De rerum natura

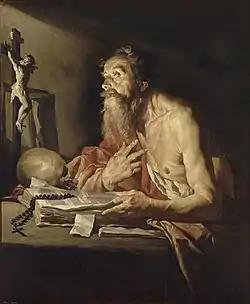
St. Jerome contended in his "Chronicon" that Cicero amended and edited . This assertion has been hotly debated, with most scholars thinking it was a mistake on Jerome's part.

After the poem was rediscovered and made its rounds across Europe and beyond, numerous thinkers began to see Lucretius's Epicureanism as a "threat synonymous with atheism." Some Christian apologists viewed as an atheist manifesto and a dangerous foil to be thwarted. However, at that time the label was extremely broad and did not necessarily mean a denial of divine entities (for example, some large Christian sects labelled dissenting groups as atheists). What is more, Lucretius does not deny the existence of deities; he simply argues that they did not create the universe, that they do not care about human affairs, and that they do not intervene in the world. Regardless, due to the ideas espoused in the poem, much of Lucretius's work was seen by many as a direct challenge to theistic, Christian belief. The historian Ada Palmer has labelled six ideas in Lucretius's thought (viz. his assertion that the world was created from chaos, and his denials of Providence, divine participation, miracles, the efficacy of prayer, and an afterlife) as "proto-atheistic". She qualifies her use of this term, cautioning that it is not to be used to say that Lucretius was himself an atheist in the modern sense of the word, nor that atheism is a teleological necessity, but rather that many of his ideas were taken up by 19th-, 20th-, and 21st-century atheists.